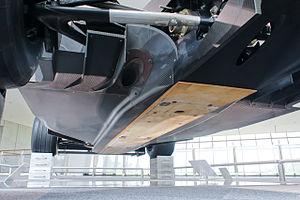
La Honda RC100 et ses dérivées RC101 et RC101B sont des prototypes de monoplace de Formule 1 conçus, entre 1991 et 1996, par les jeunes ingénieurs du département recherche et développement de Honda ; elles sont destinées à offrir un nouveau défi technique aux ingénieurs du constructeur japonais qui s'investissent dans ce projet en dehors de leur temps de travail.